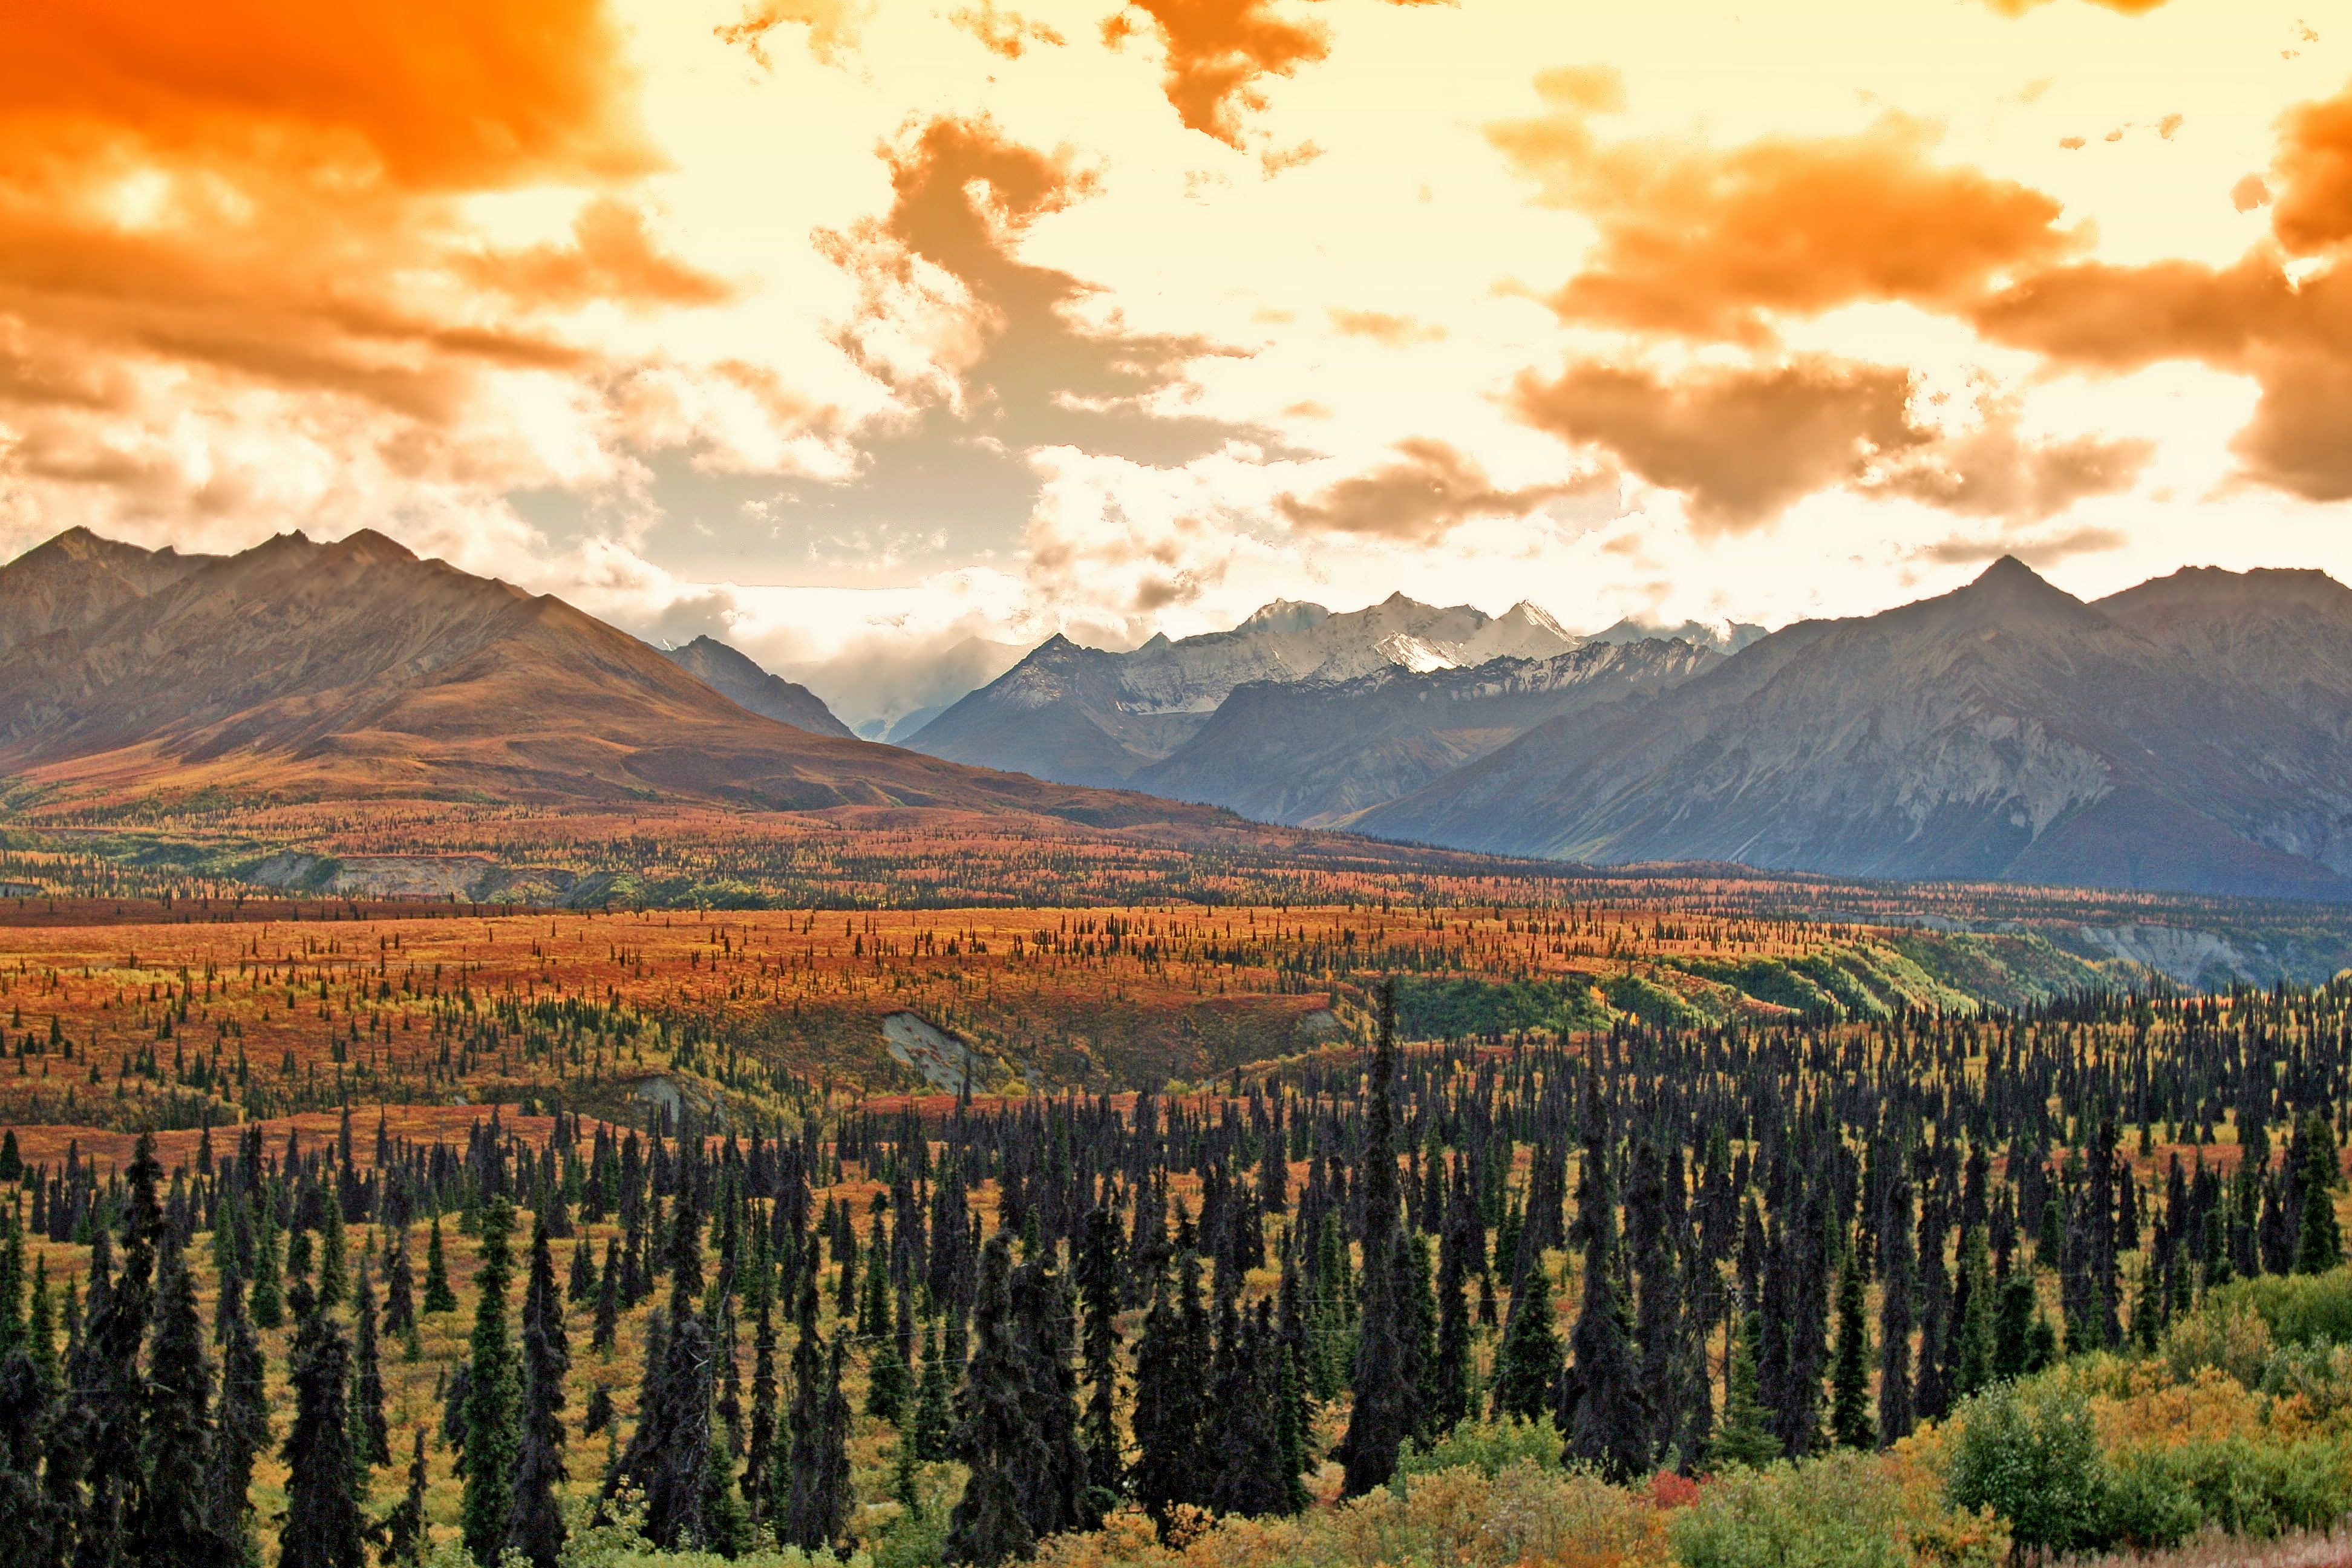
landscape, tree, nature, forest, wilderness, mountain, cloud, sunrise, sunset, meadow, countryside, morning, leaf, hill, dawn, valley, mountain range, scenic, autumn, season, ridge, trees, outside, mountains, plateau, alaska, ecosystem, tundra, geographical feature, atmospheric phenomenon, mountainous landforms